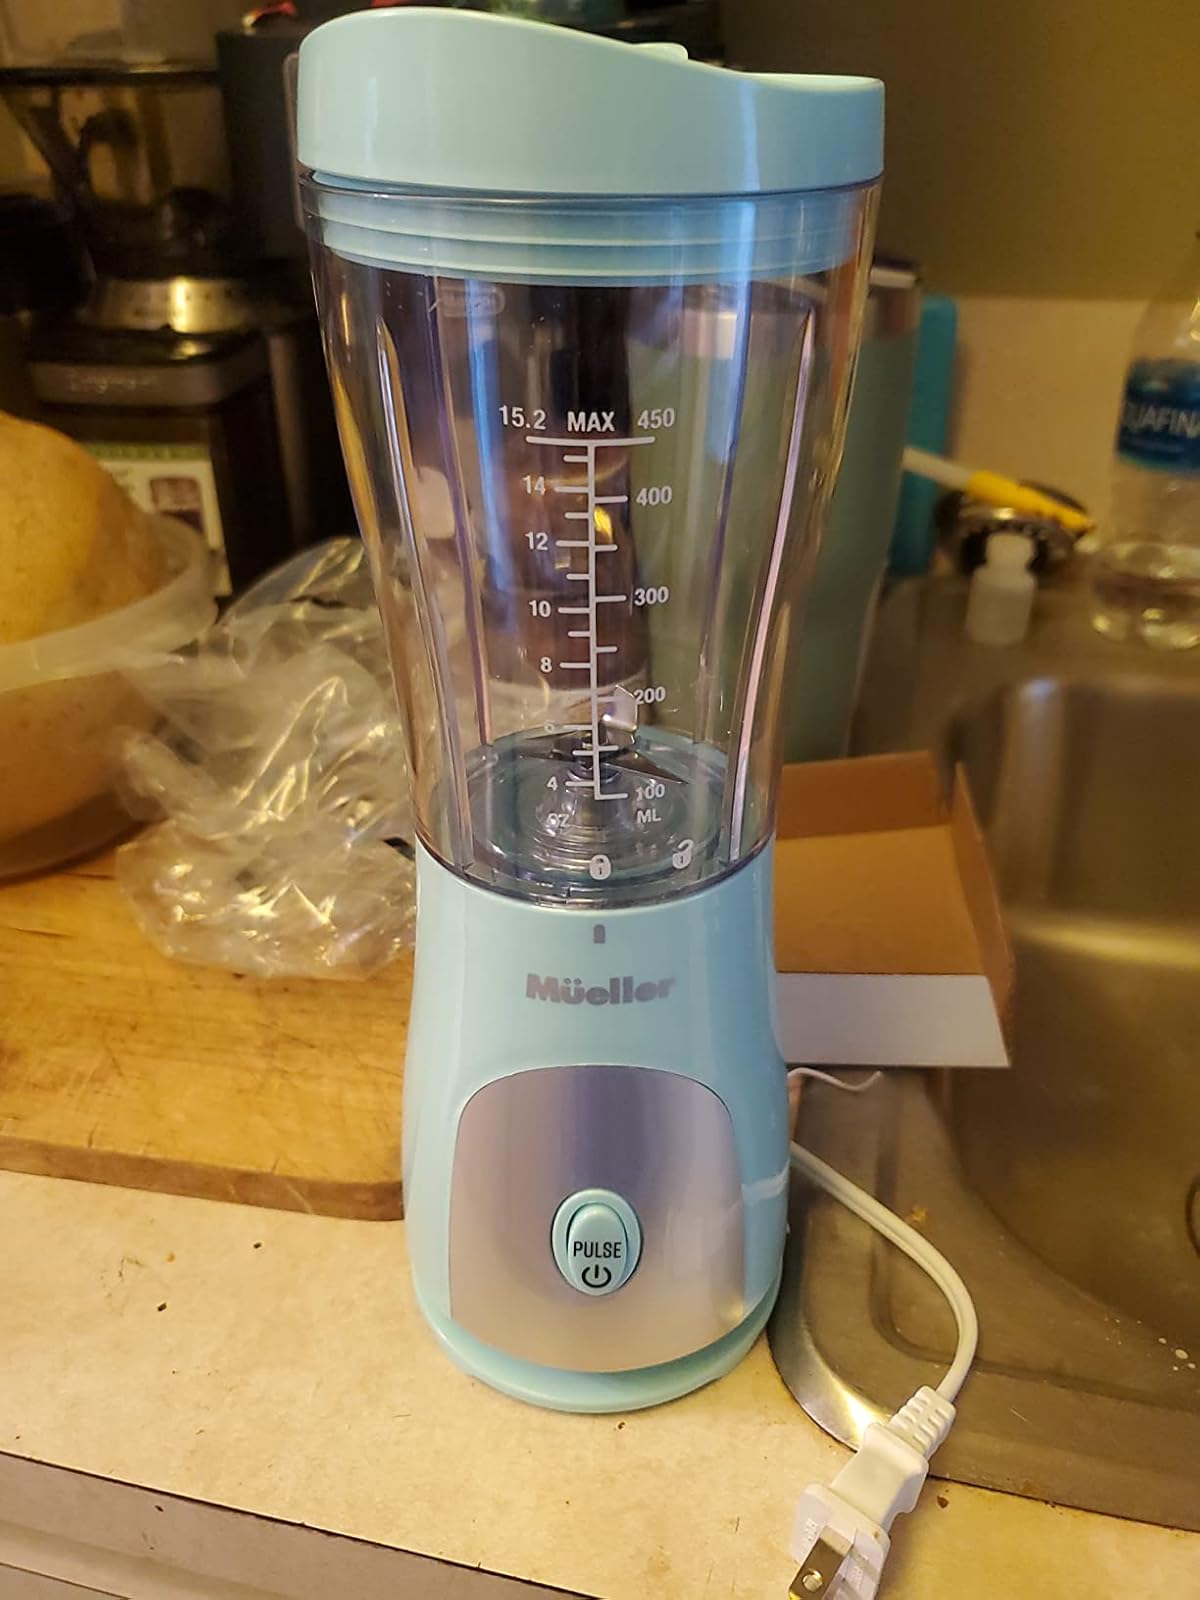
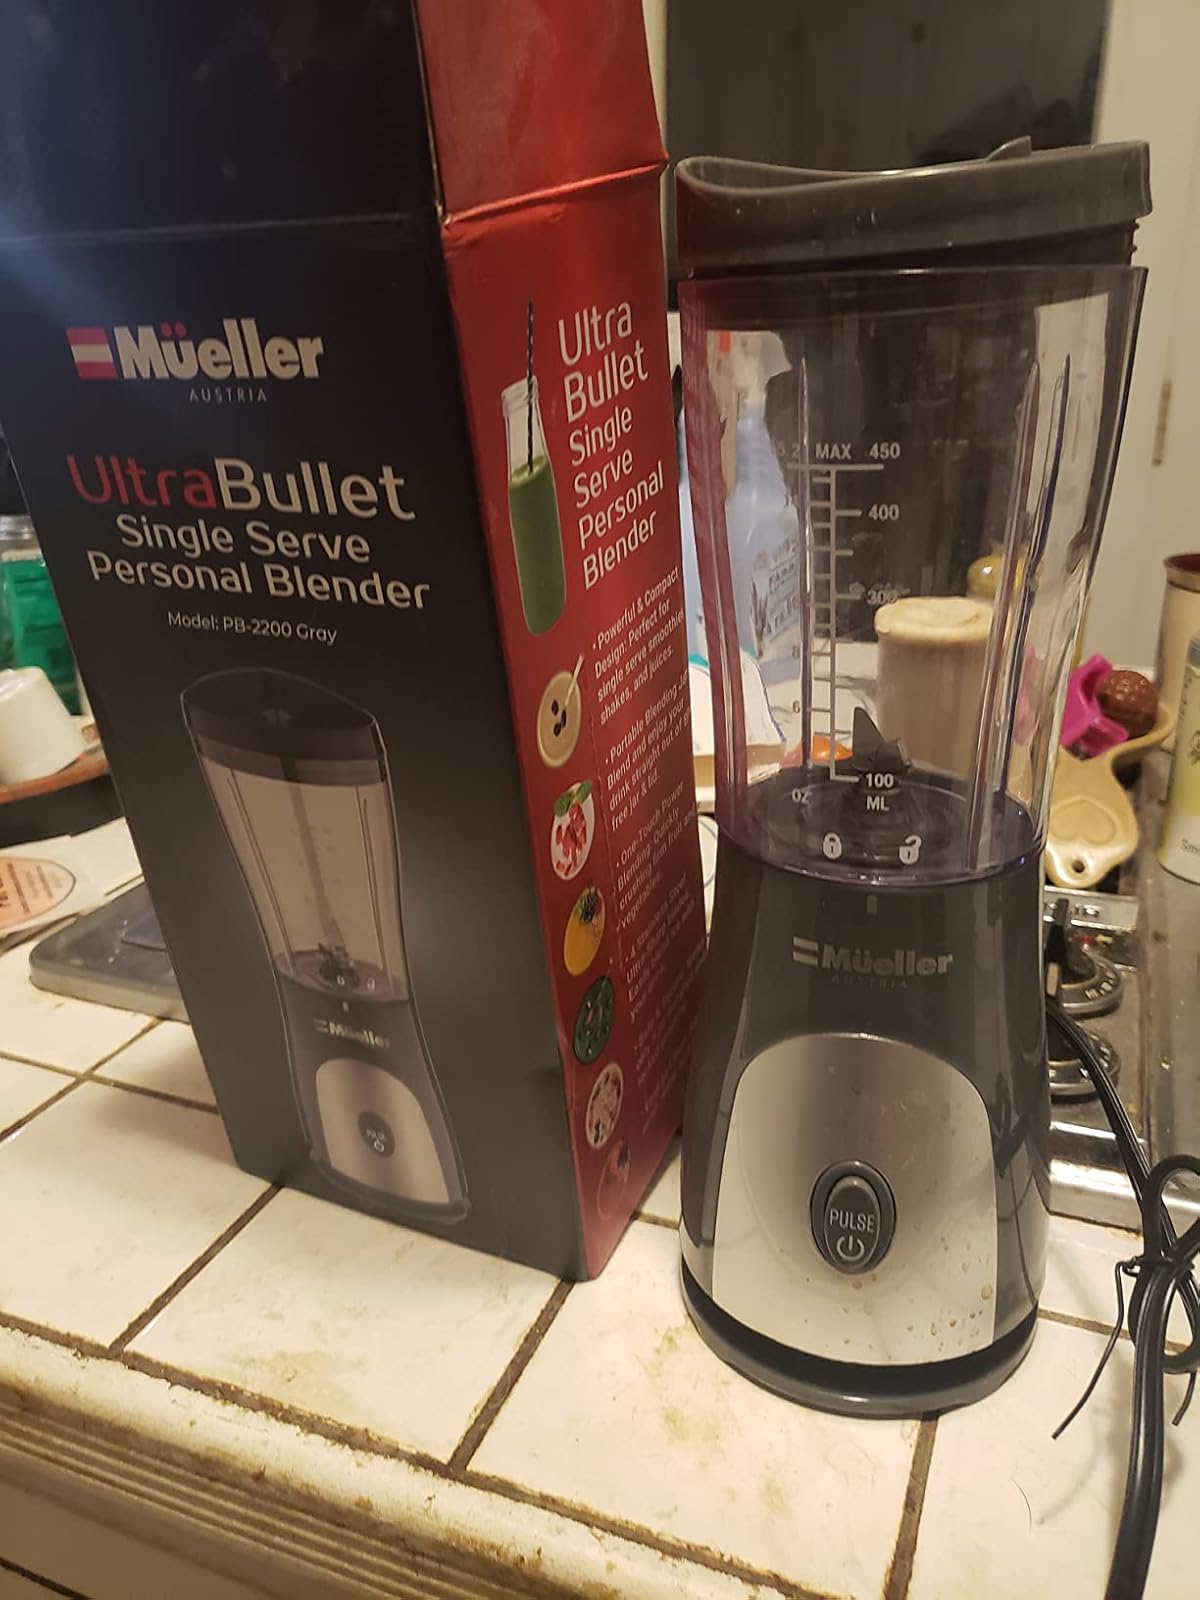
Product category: items_blender
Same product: no